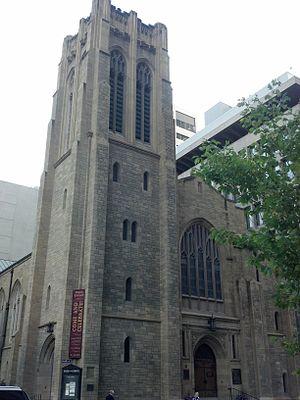
Cet article recense les lieux patrimoniaux de l'Alberta inscrits au répertoire des lieux patrimoniaux du Canada, qu'ils soient de niveau provincial, fédéral ou municipal.